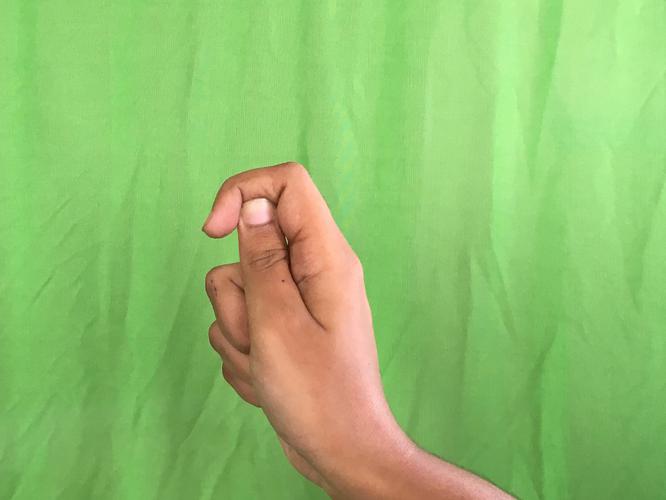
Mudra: Kapith
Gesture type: single_hand